Heathkit

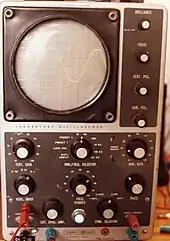
Heathkit IO12U oscilloscope built in 1967

No knowledge of electronics was needed to assemble a Heathkit. The assembly process itself did not teach much about electronics, but provided a great deal of what could have been called basic "electronics literacy", such as the ability to identify tube pin numbers or to read a resistor color code. Many hobbyists began by assembling Heathkits, became familiar with the appearance of components like capacitors, transformers, resistors, and tubes, and were motivated to understand just what these components actually did. For those builders who had a deeper knowledge of electronics (or for those who wanted to be able to troubleshoot/repair the product in the future), the assembly manuals usually included a detailed "Theory of Operation" chapter, which explained the functioning of the kit's circuitry, section by section.